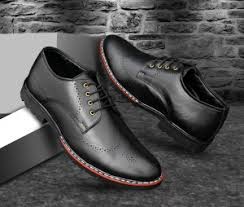
Label: Brogue